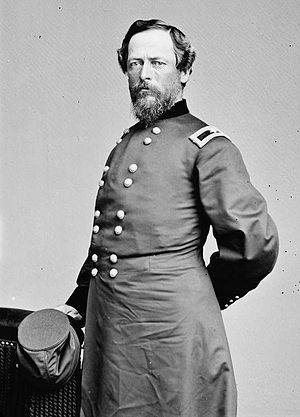
Samuel Kosciuszko Zook est un général de l'Union de la guerre de Sécession, tué au combat lors de la bataille de Gettysburg.